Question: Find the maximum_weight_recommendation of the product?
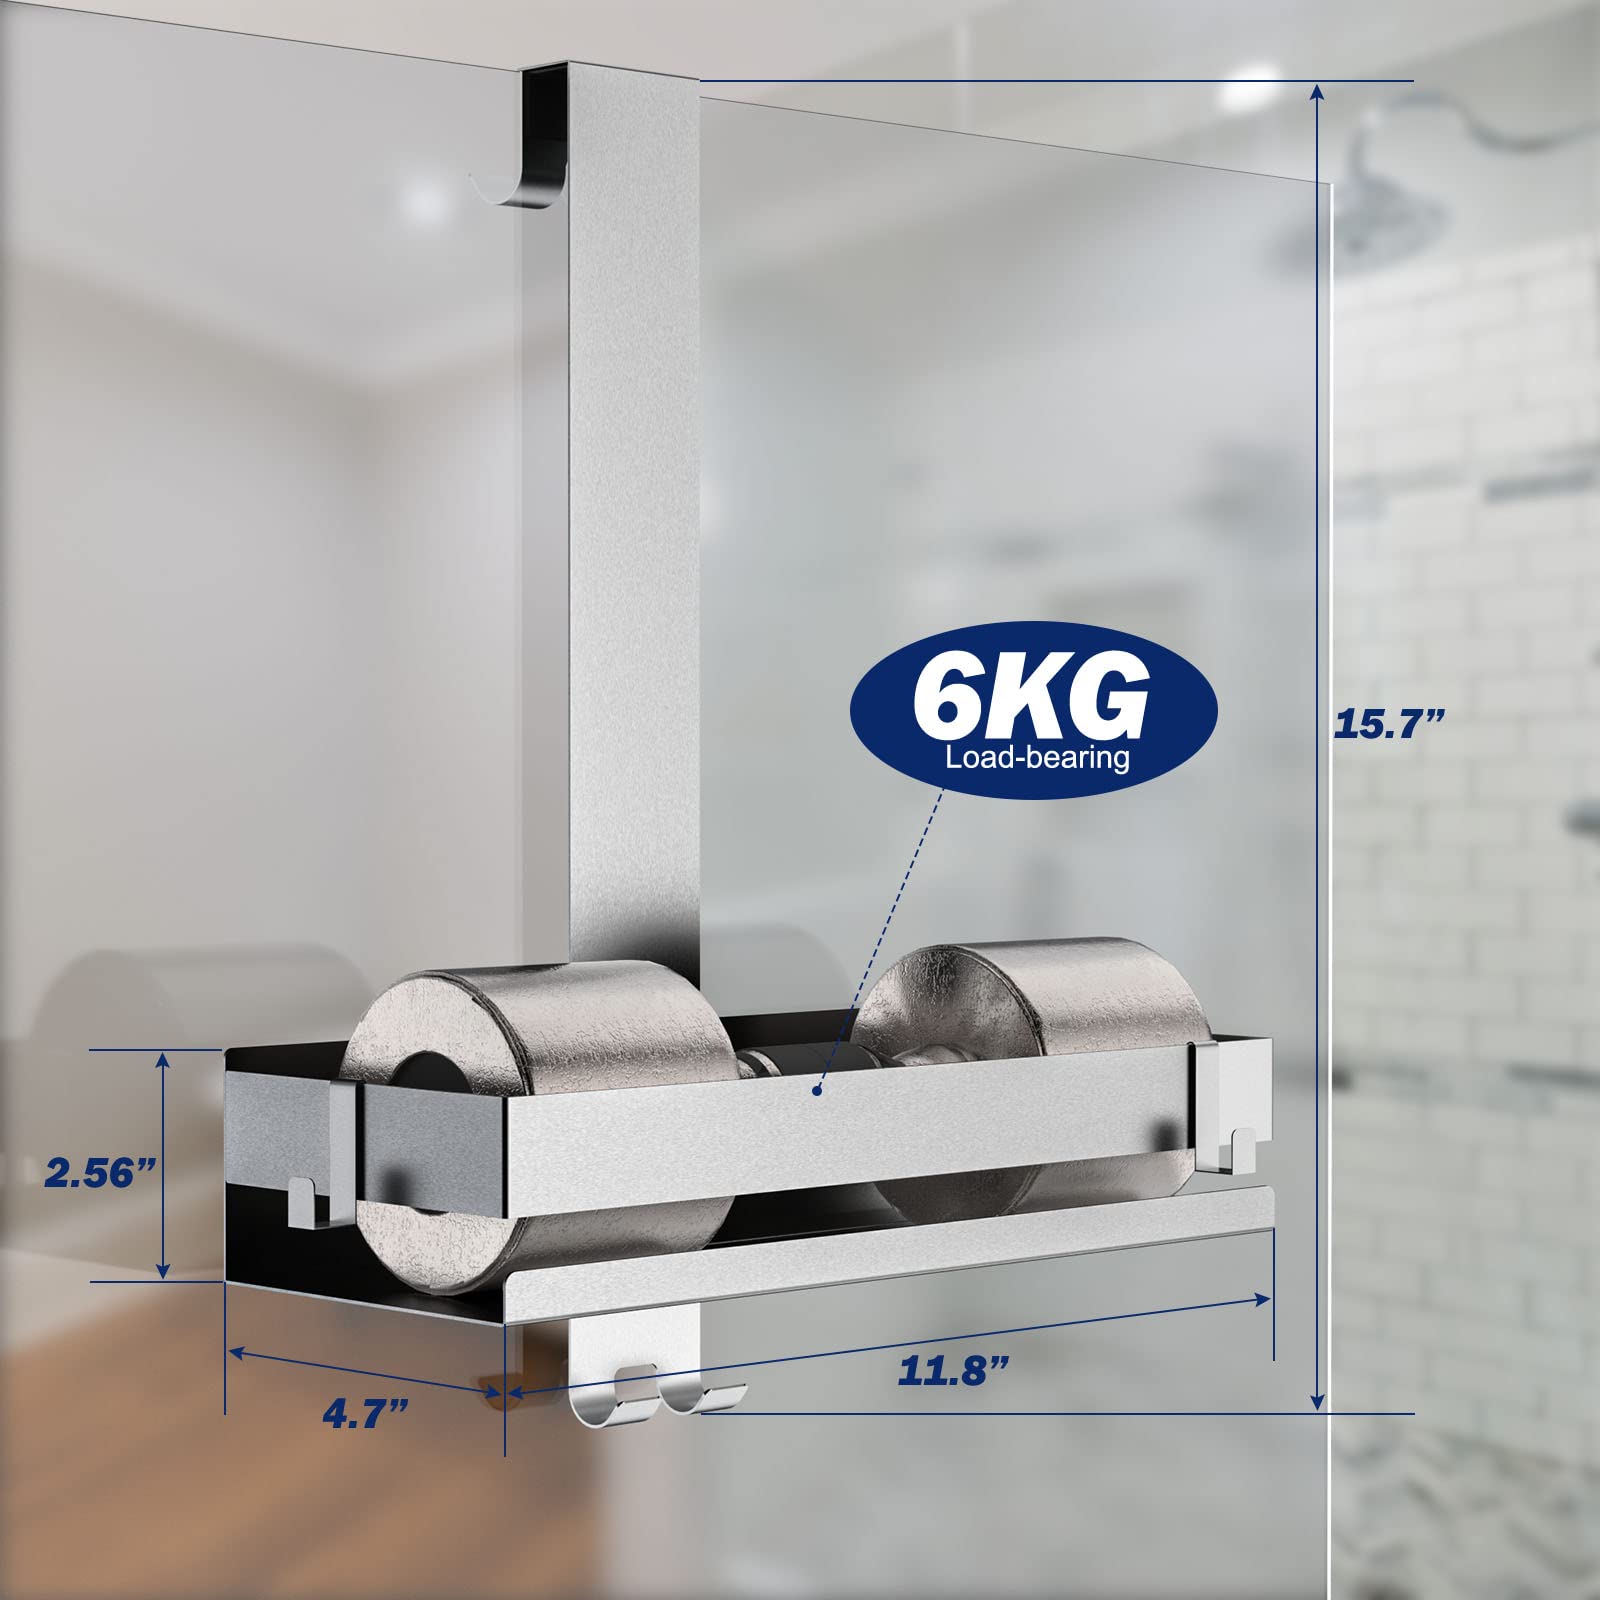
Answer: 6.0 kilogram